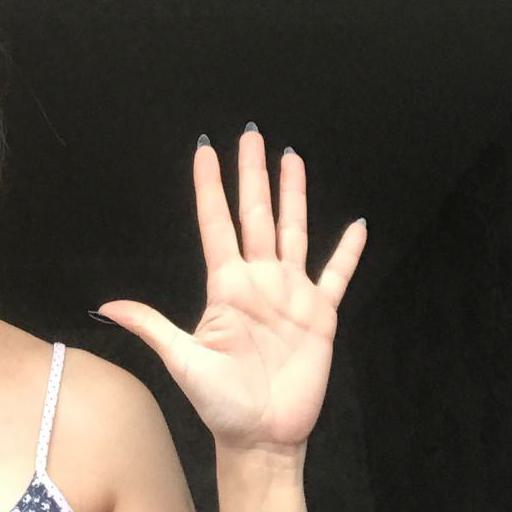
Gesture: palm